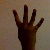
The image shows a hand gesture representing the number 4 in Indian Sign Language.